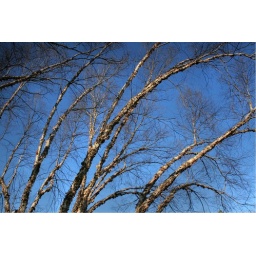
Birch trees on the ground of Glenview art mansion in Rockville, MD. I liked the way they gradually bend.